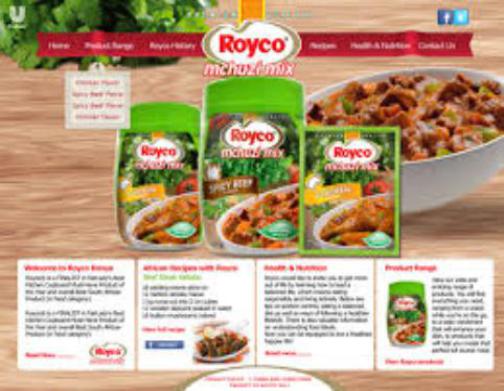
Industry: Food